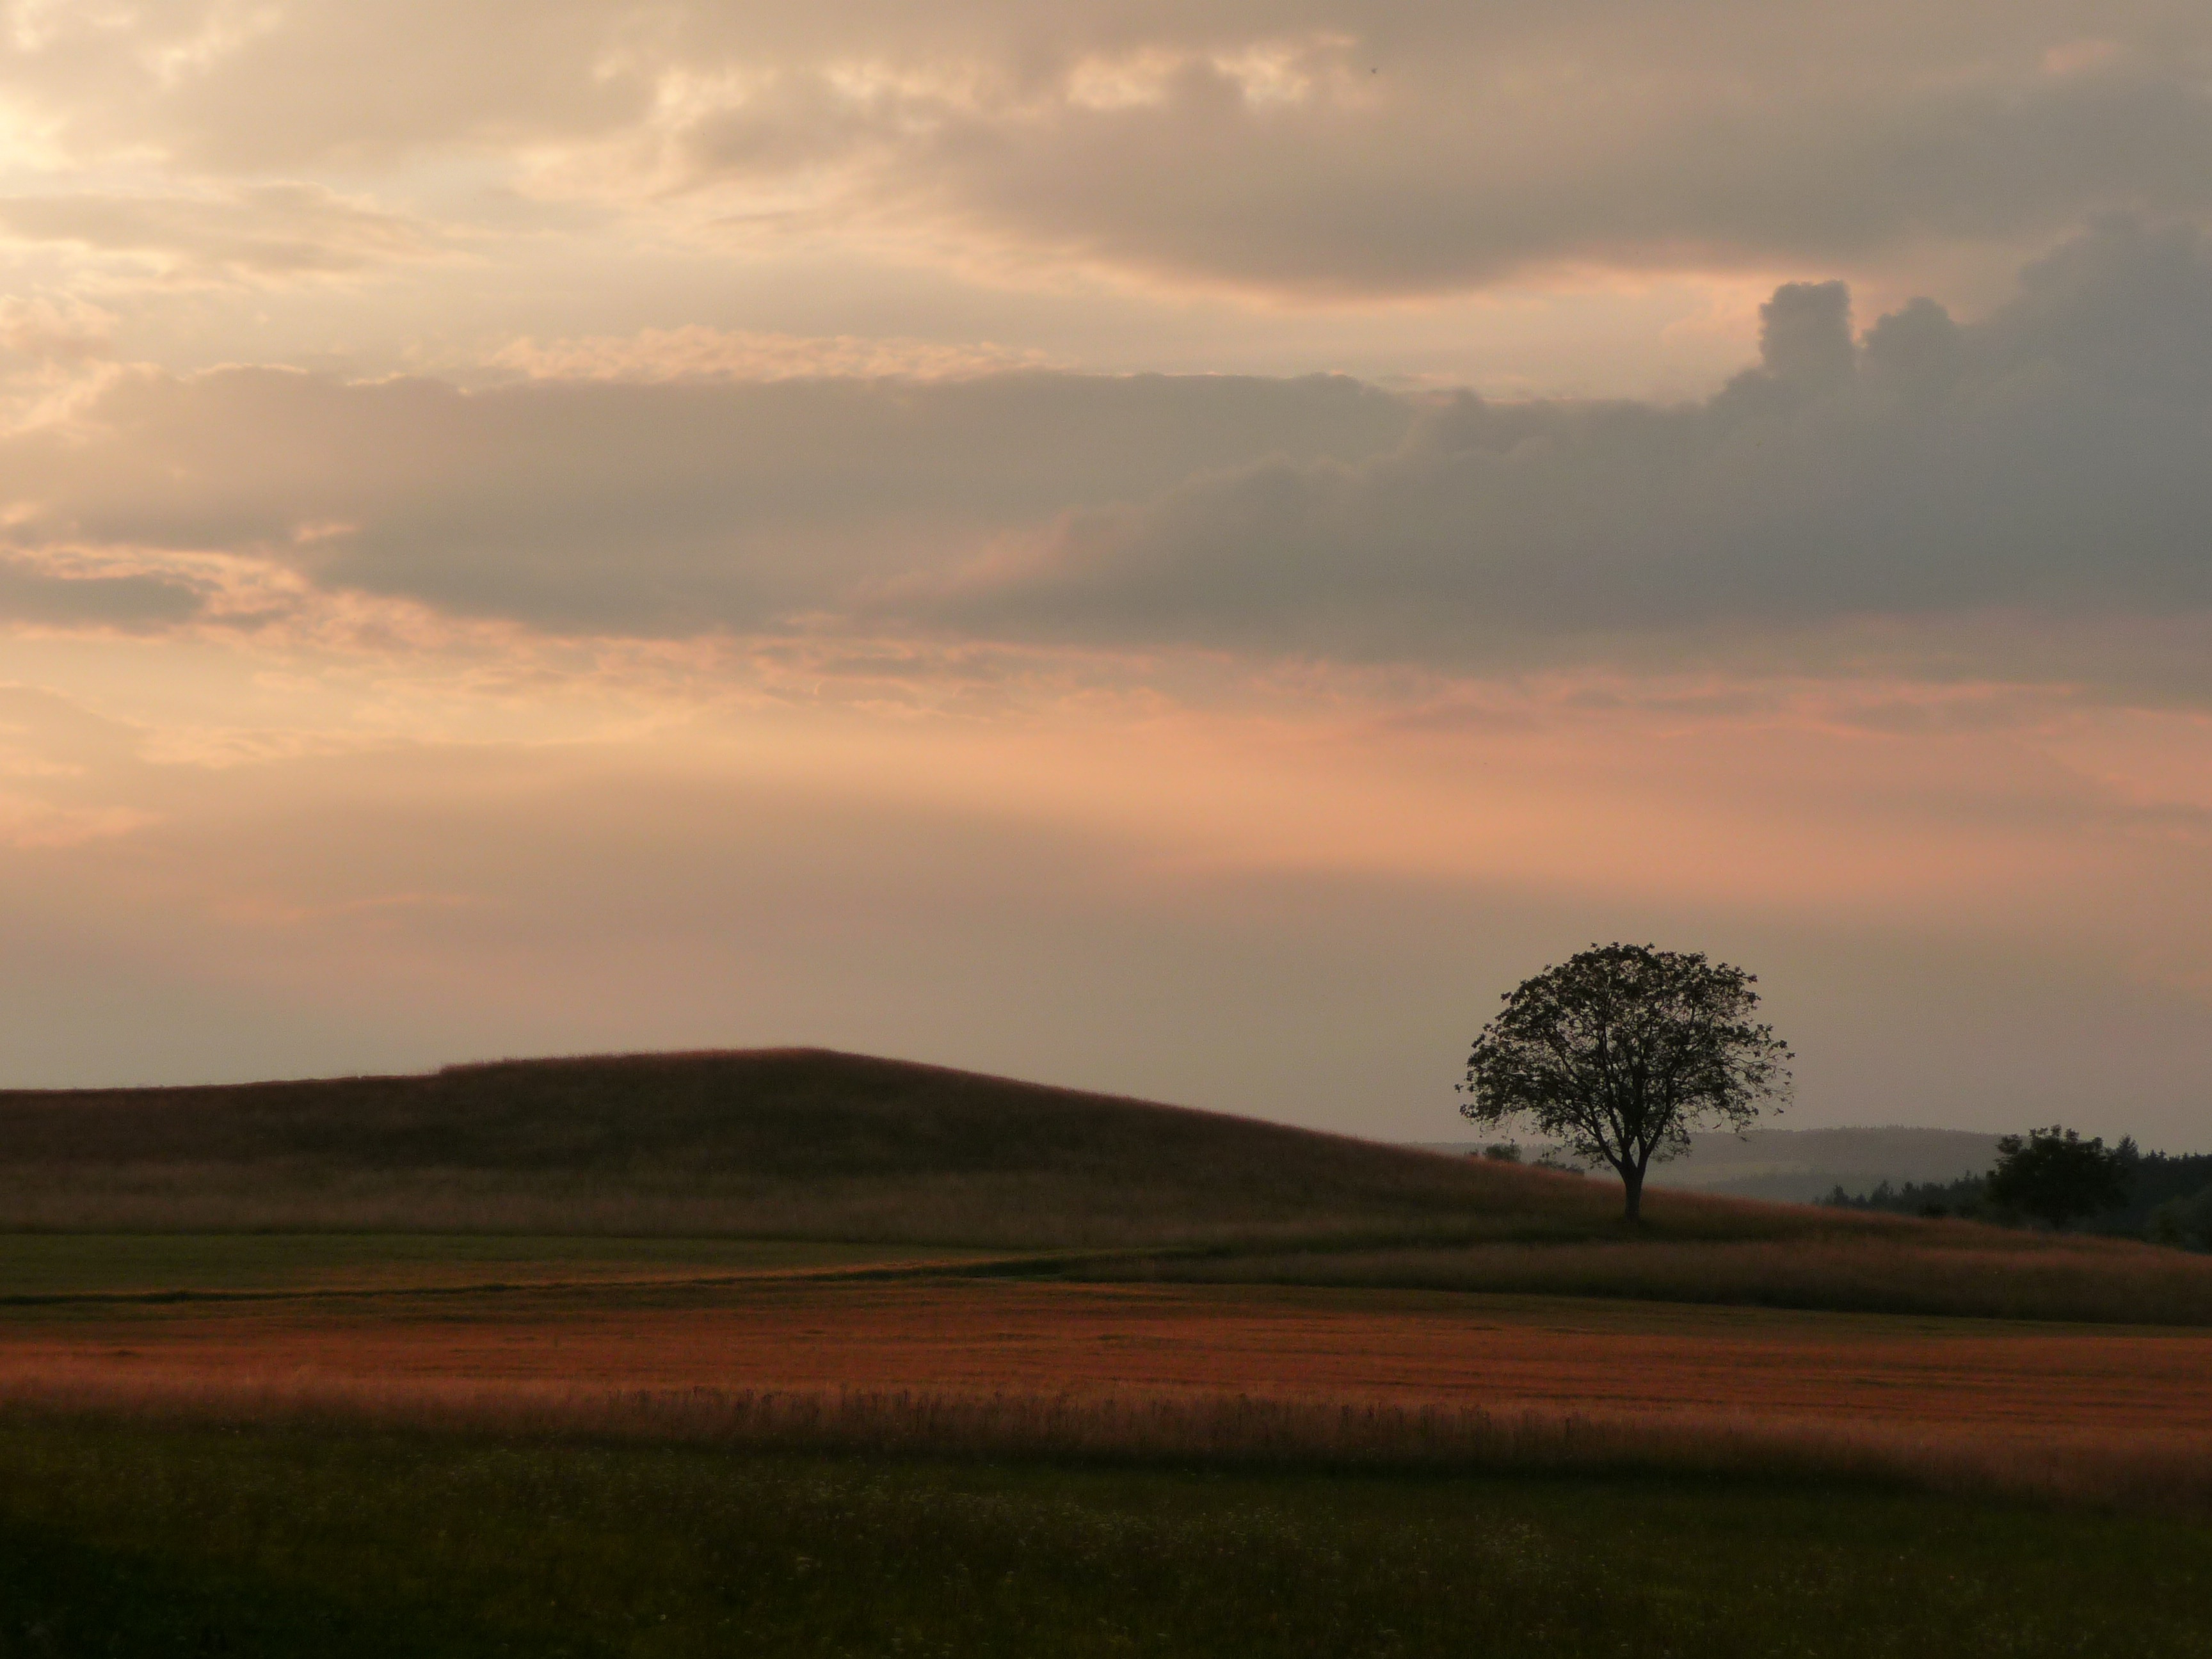
landscape, tree, nature, grass, horizon, cloud, sky, sunrise, sunset, mist, field, meadow, prairie, sunlight, morning, hill, dawn, dusk, evening, savanna, plain, clouds, pastel, grassland, plateau, abendstimmung, afterglow, pastellfarben, steppe, rural area, meteorological phenomenon, natural environment, atmospheric phenomenon, pastel tones